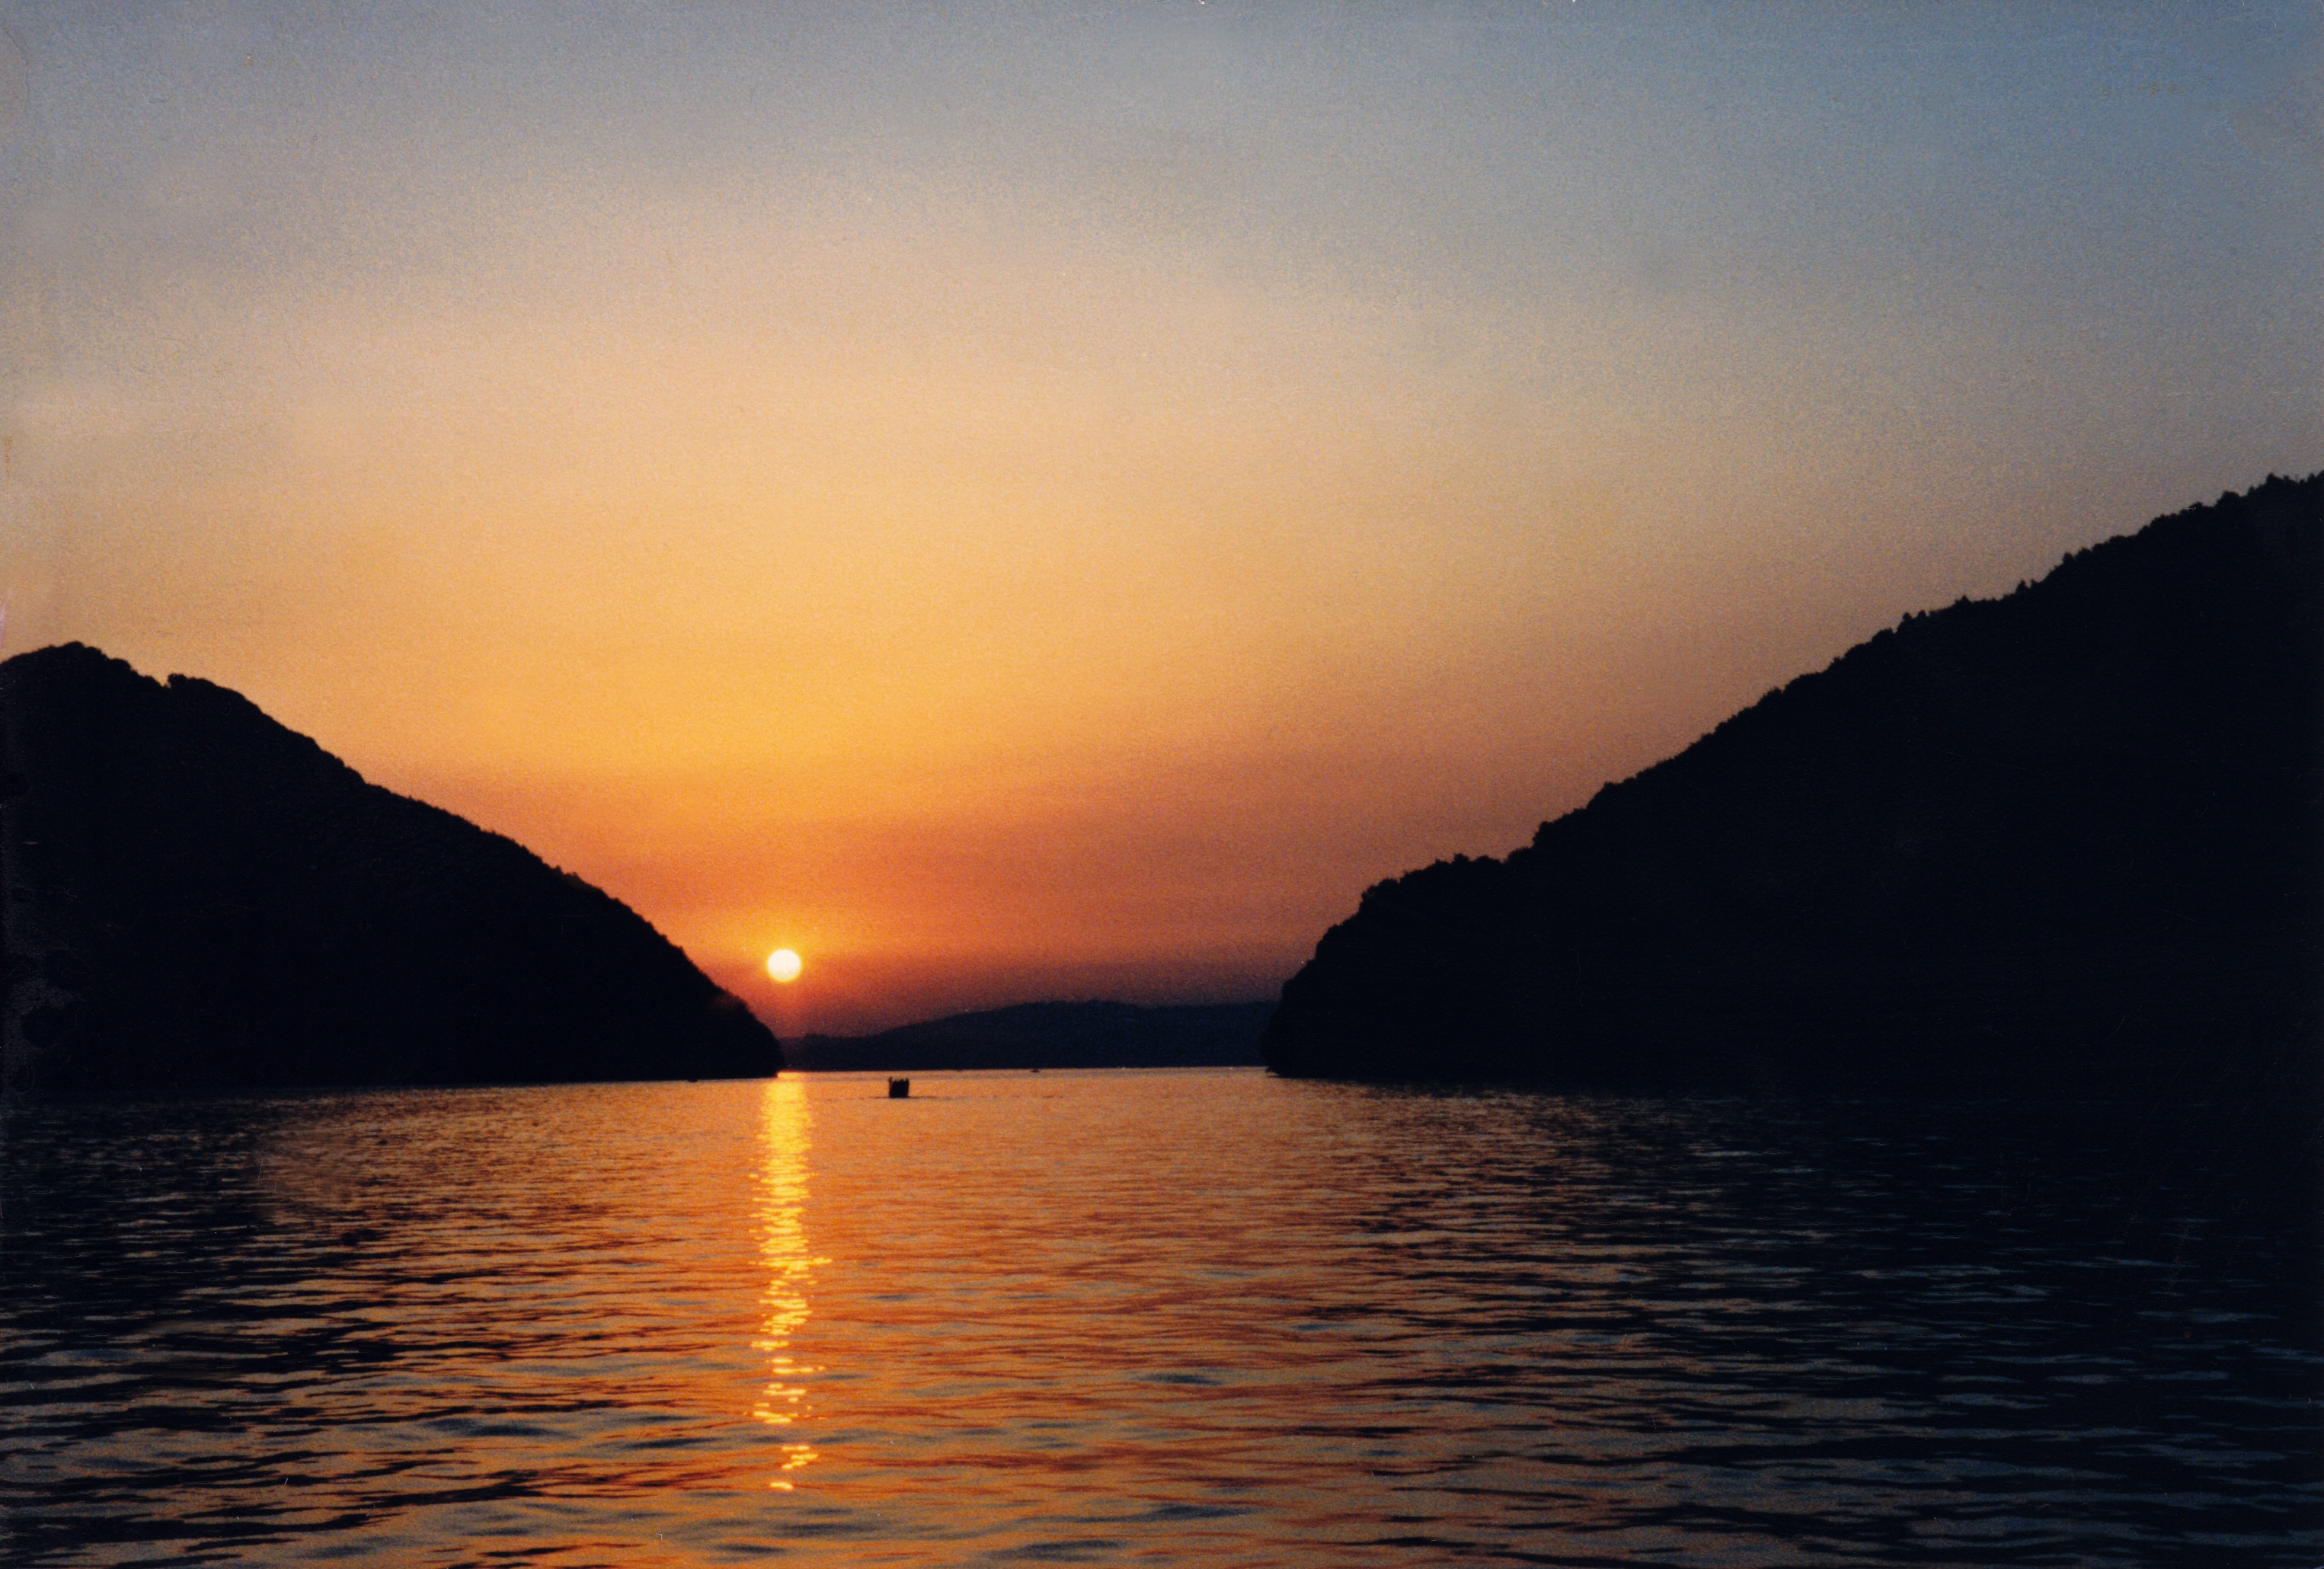
landscape, sea, coast, ocean, horizon, sun, sunrise, sunset, morning, lake, dawn, dusk, evening, reflection, bay, loch, abendstimmung, afterglow, atmospheric phenomenon